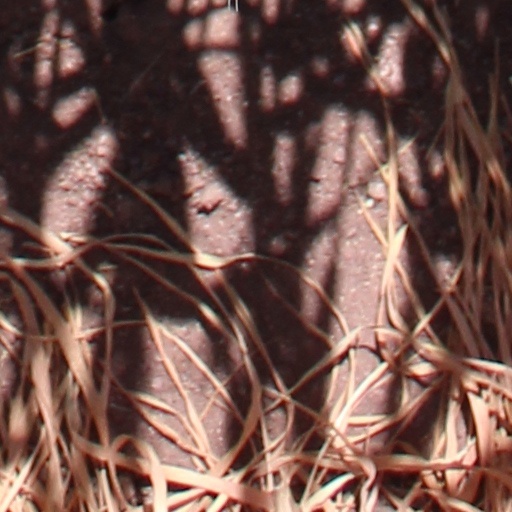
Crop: wheat